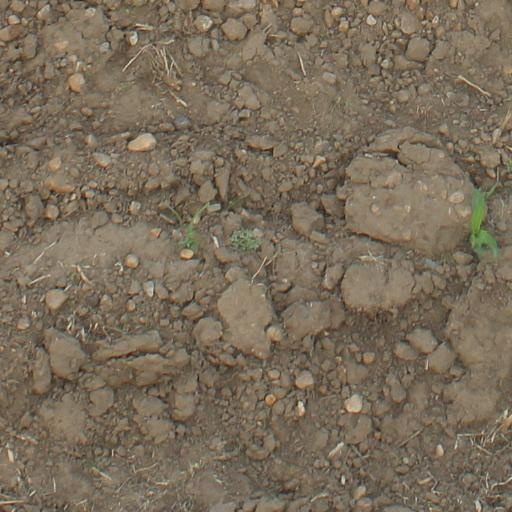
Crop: maize; corn